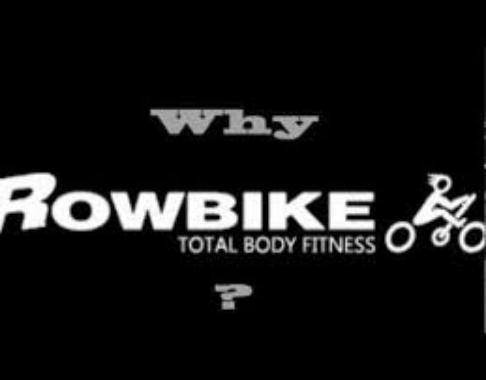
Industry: Transportation